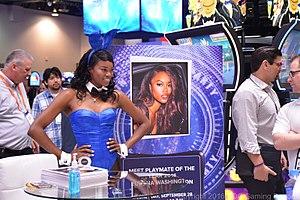
La Playmate of the Month, ou Miss, est une femme désignée chaque mois par le magazine Playboy. Elle apparaît sur le dépliant central du magazine, appelé centerfold.